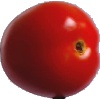
Label: Tomato 4